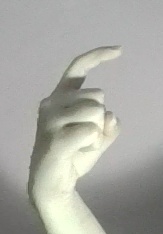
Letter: ra